Agnès Thurnauer

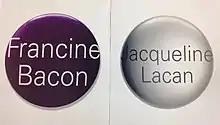

In 2007, Thurnauer first exhibited her work "Portraits grandeur nature", a series of oversized buttons (each 120 cm in diameter) in resin and epoxy paint displaying the names of well-known artists, mostly male, transformed into names evoking the opposite gender. For example, Marcel Duchamp becomes Marcelle Duchamp and Andy Warhol becomes Annie Warhol. An exception is the button reading Louis Bourgeois, a masculinized version of the name of the artist Louise Bourgeois. This work, which questions both the literal and figurative representation of women in art, propelled her to previously unattained notoriety as an artist.